Battle of the Great Redan

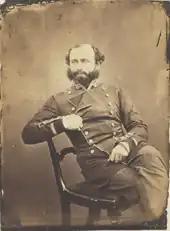
Sir Charles Ash Windham – "Hero of the Redan"

The other Nova Scotian officer, William Buck Carthew Augustus Parker also crossed the 400 metres field under fire, successfully scaled the counterscarp, got inside the work, and made a vain attempt to stem the mounting British retreat before a hail of bullets swept him into the ditch.